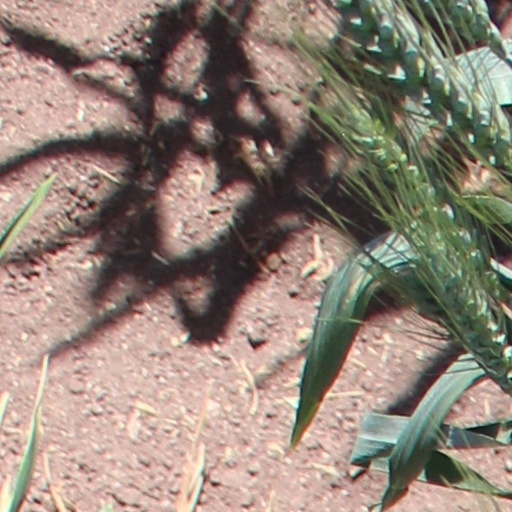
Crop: wheat